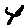
Label: 4